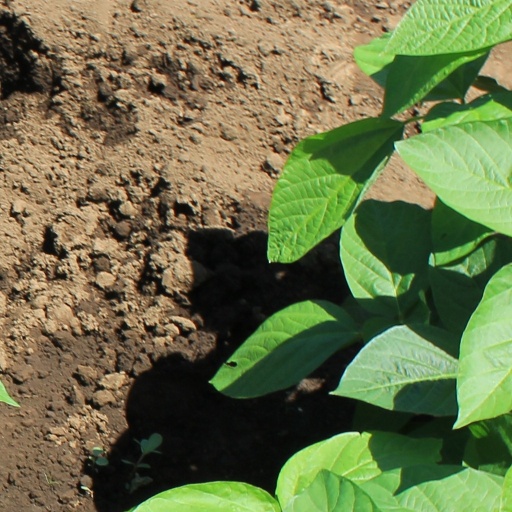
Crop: soybean